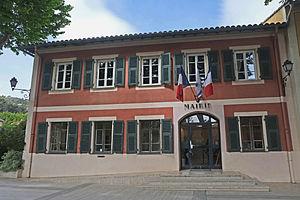
La mairie de Saint-André-de-la-Roche
Saint-André-de-la-Roche est une commune française située dans le département des Alpes-Maritimes, en région Provence-Alpes-Côte d'Azur. À compter du 4 février 2001, Saint-André-de-Nice devient Saint-André-de-la-Roche.